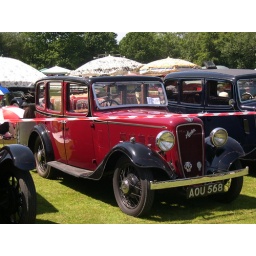
Bloomin' red and white tape just kept getting in the way